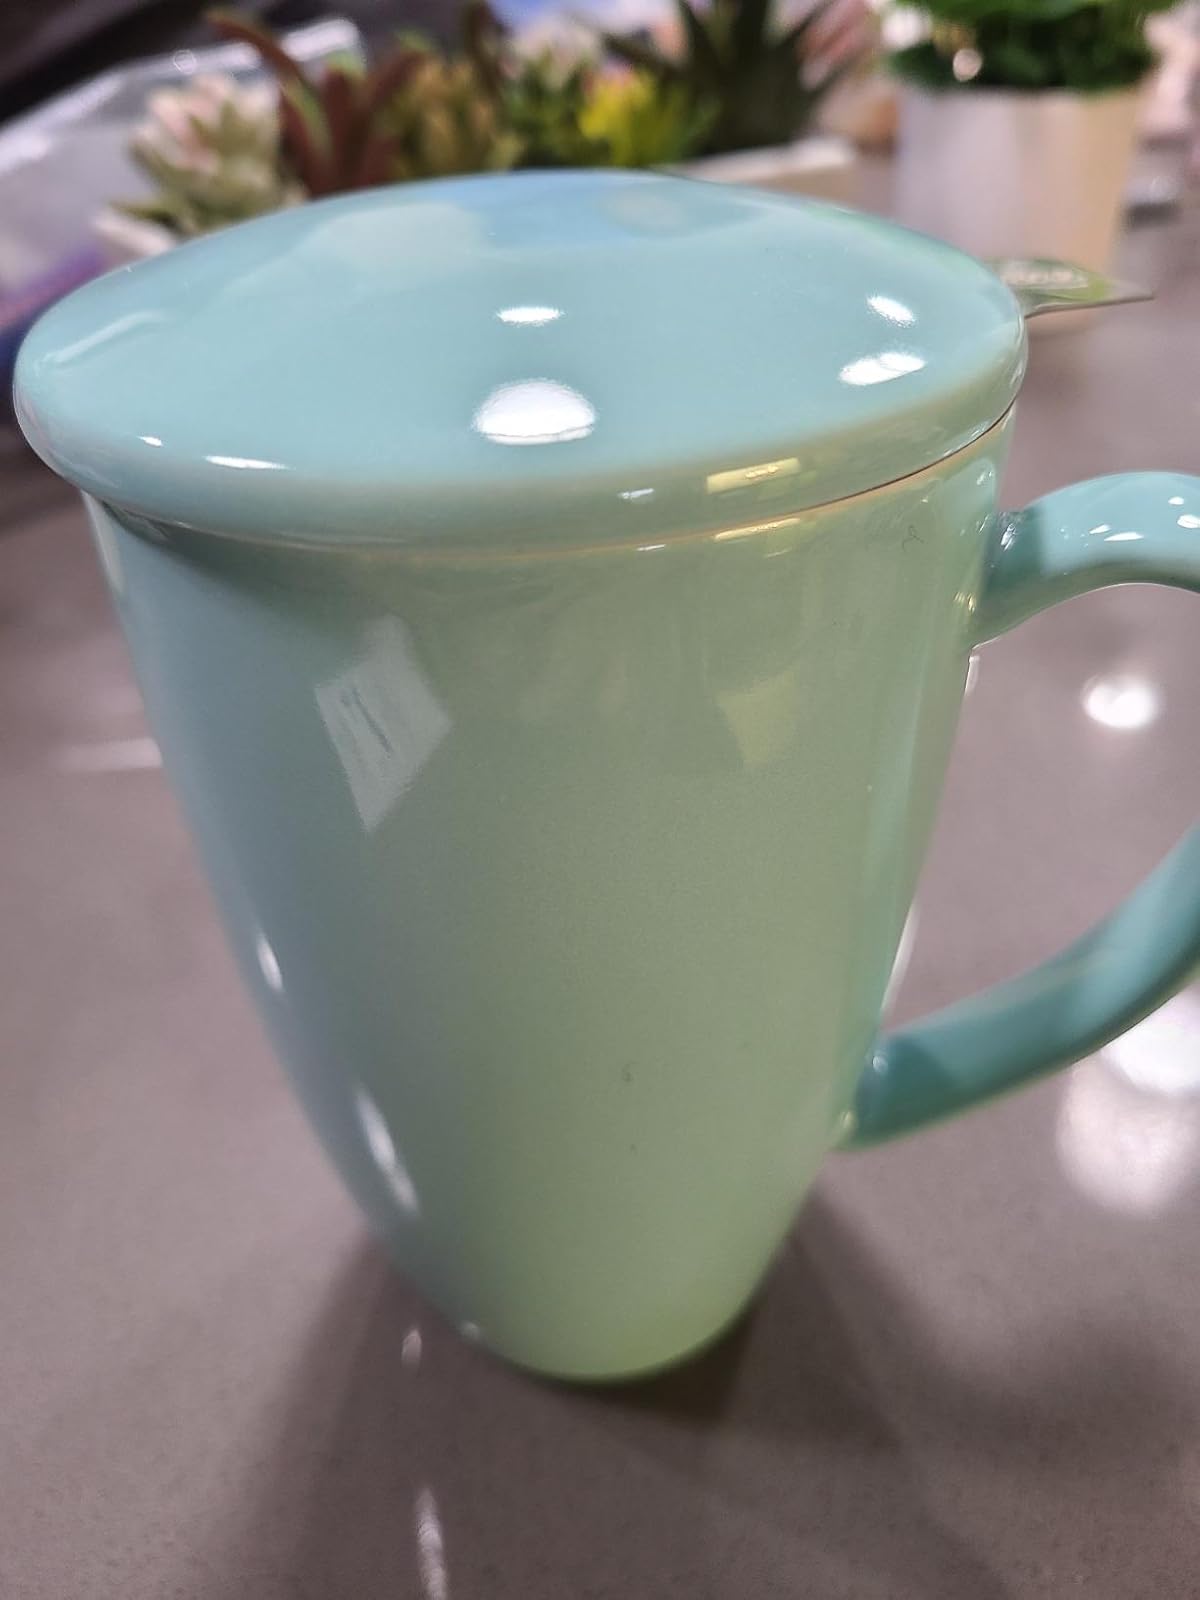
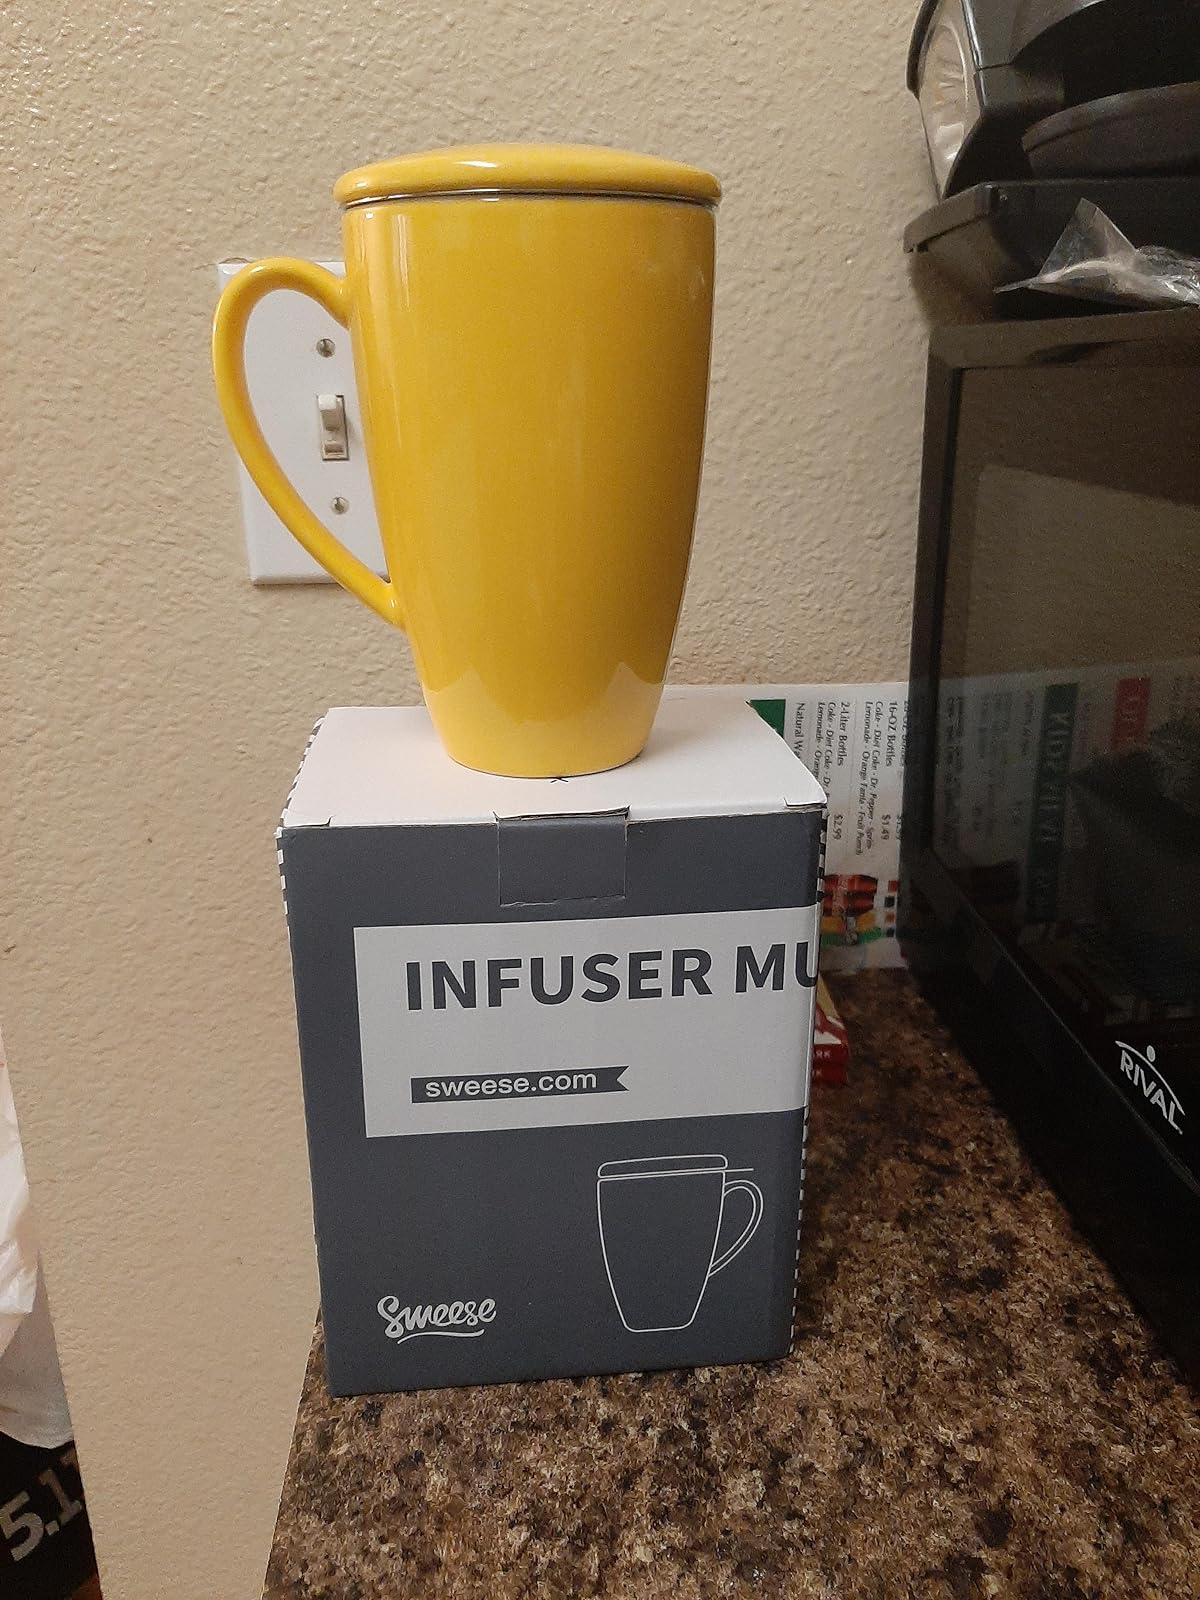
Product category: items_mug
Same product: no